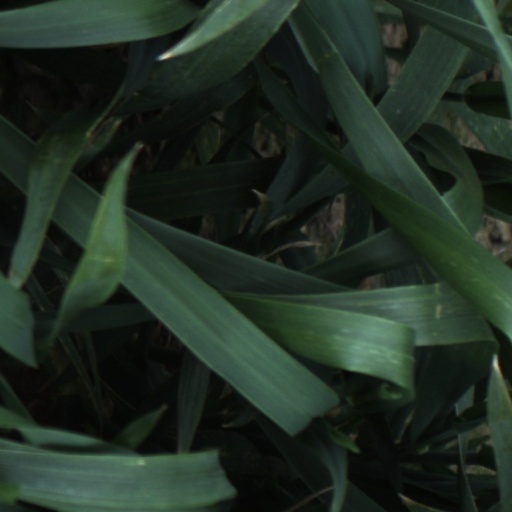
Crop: wheat